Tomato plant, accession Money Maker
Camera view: bottom (45 deg); turntable rotation: 0 degrees
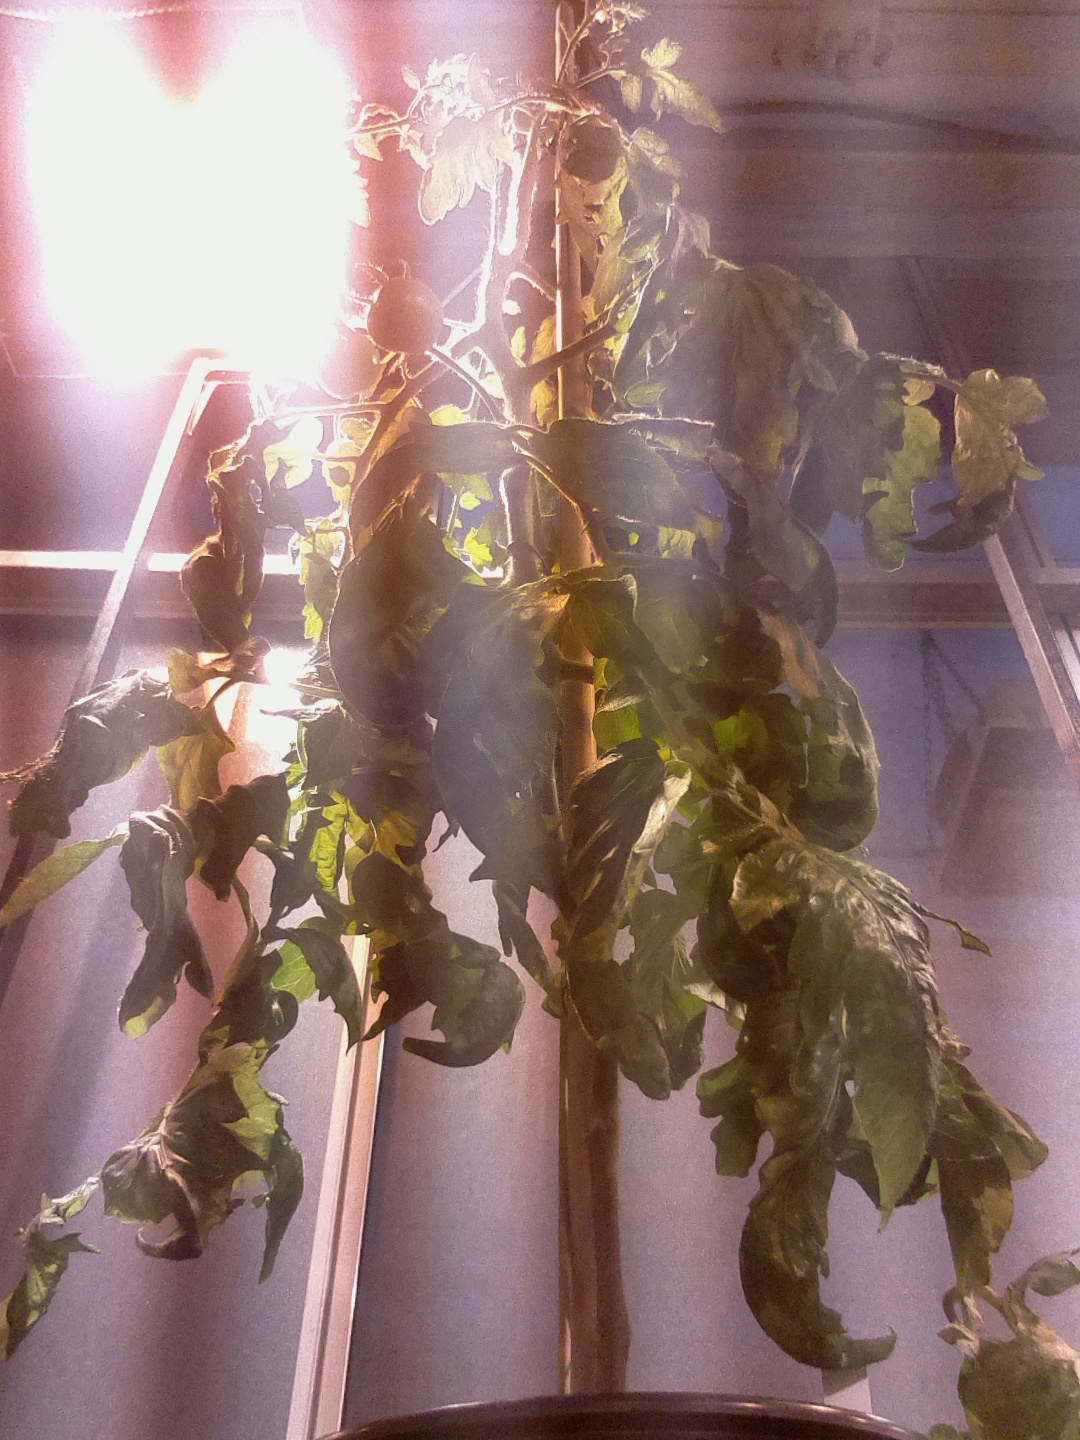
BBCH growth stage 75: 50%-60% of final fruit size